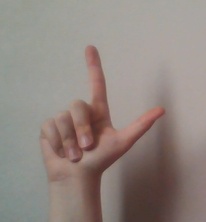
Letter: laam